FS Class 552

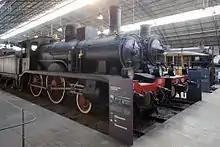
The FS Gr 552 - 036 exposed at the Museo nazionale scienza e tecnologia, Milan

The Class 552 (until 1905, when the FS were formed, classified RA 180 bis and numbered 1865–1900) were primarily assigned to the most prestigious fast passenger trains of their time, notably the "India Mail" or "Peninsular Express" (called in Italian "Valigia delle Indie"), which was part of the P&O relation between London and Bombay; in Italy, this train ran the itinerary Modane-Turin-Alessandria-Bologna-Ancona-Brindisi, where a ship took the passengers to Alexandria.